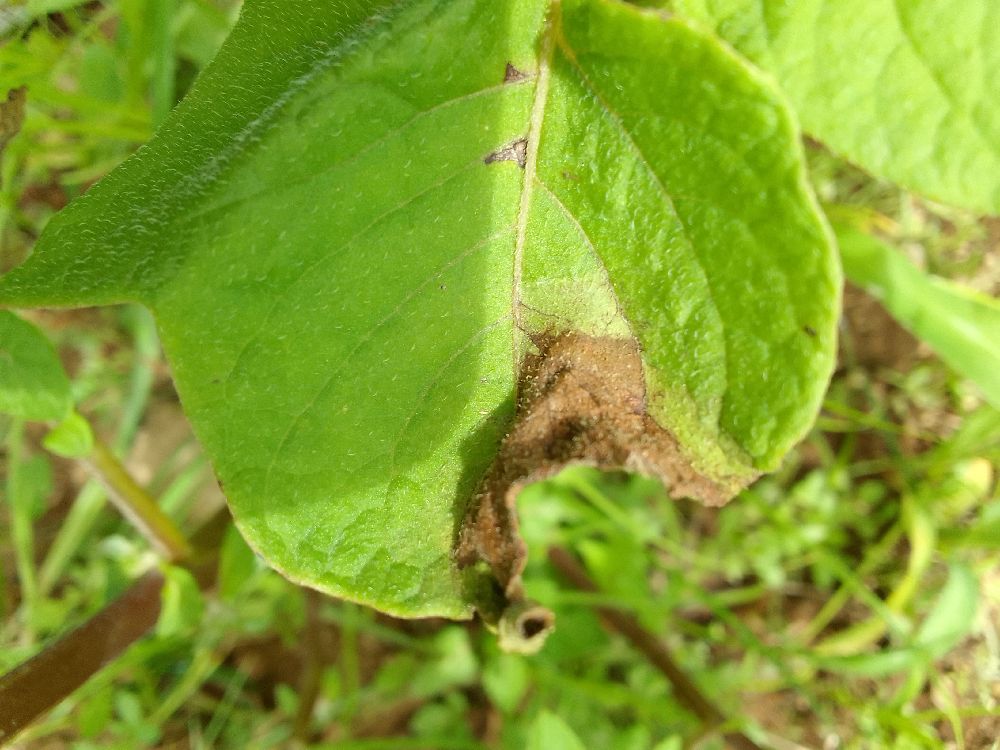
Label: Late blight